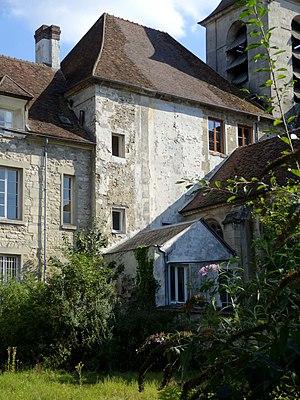
Église Saint-Rémi de Marines - voir titre.
L'église Saint-Rémi est une église catholique paroissiale située à Marines, en France. Elle succède à une chapelle, que le roi Louis le Gros donne aux chanoines réguliers de saint Augustin de l'abbaye Saint-Vincent de Senlis entre 1125 et 1130. Les chanoines assurent le service paroissial, et font édifier l'église actuelle à partir du milieu du XIIᵉ siècle. La première travée du chœur, le transept et les grandes arcades au nord de la nef sont les seuls éléments qui en subsistent à ce jour. Ils appartiennent au style gothique primitif. La dédicace de l'église au titre de Saint-Rémi est célébrée le 12 juillet 1256 par Eudes Rigaud, archevêque de Rouen. L'église souffre sous la Guerre de Cent Ans, et est reconstruite par étapes successives à partir du XVIᵉ siècle. Les grandes arcades au sud de la nef notamment affichent le style gothique flamboyant. Elles sont reprises en sous-œuvre dès le milieu du siècle, et munies de chapiteaux Renaissance. En 1562, l'archidiacre Guillaumes Germain fait appel au maître-maçon Nicolas Le Mercier pour édifier un porche devant le collatéral sud, qui représente l'un des deux éléments remarquables de l'église.